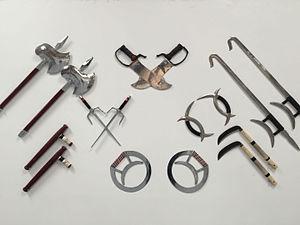
Un mur d'armes dans l'école internationale de Mansuria Kung Fu à Beuvry, Nord-Pas-De-Calai, France (Mansuria Kung Fu School of Chinese Martial Arts)
Le Manchuria Kung Fu ou le Kung-Fu Mandchou ou le Mansuria Kung Fu est un art martial chinois traditionnel parmi beaucoup d'autres. Selon la légende, il serait resté pendant longtemps uniquement transmis au sein de la garde rapprochée de l'empereur chinois. Il s'est notamment développé durant le règne de la dynastie Qing d'origine mandchoue.